Jackie Tabick

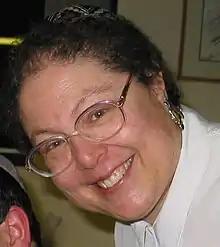
Tabick in 2006 (or earlier)

Jacqueline Hazel "Jackie" Tabick ("née" Acker; born 1948) is a British Reform rabbi. She became Britain's first female rabbi in 1975. She retired in 2023 as convenor of the Movement for Reform Judaism's Beit Din, the first woman in the role, and until its closure in 2022 was also Rabbi of West Central Liberal Synagogue in Bloomsbury, central London.